Cannonball House (Edinburgh)

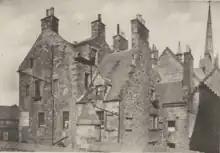
Cannonball House from the Castle Esplanade, circa 1909

Cannonball House has two main storeys along with a semi-basement and an attic. It has a substantial three-gabled frontage to the north (Castlehill) with a studded timber main door, reached by a short external stone stair. There is a crow-stepped gabled window to the rear. An unusual feature is the stone guides on the south and west elevations, intended for sliding the shutters.